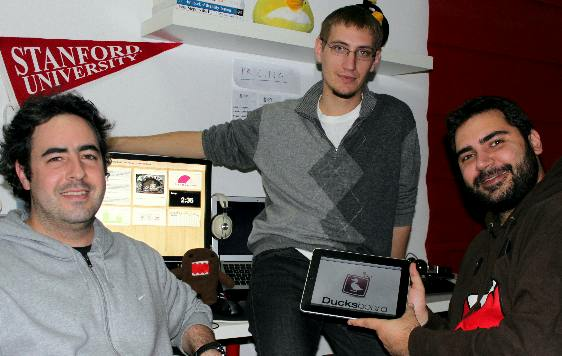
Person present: Yes